Edmond Langevin

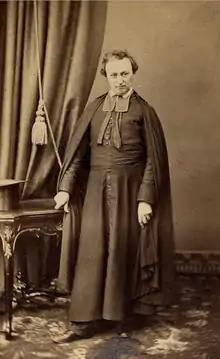

Edmond Langevin (30 August 1824 – 2 June 1889) was a Canadian Roman Catholic priest and vicar general.